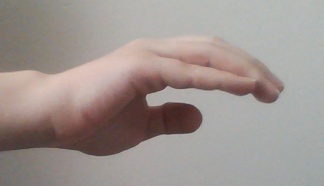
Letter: jeem